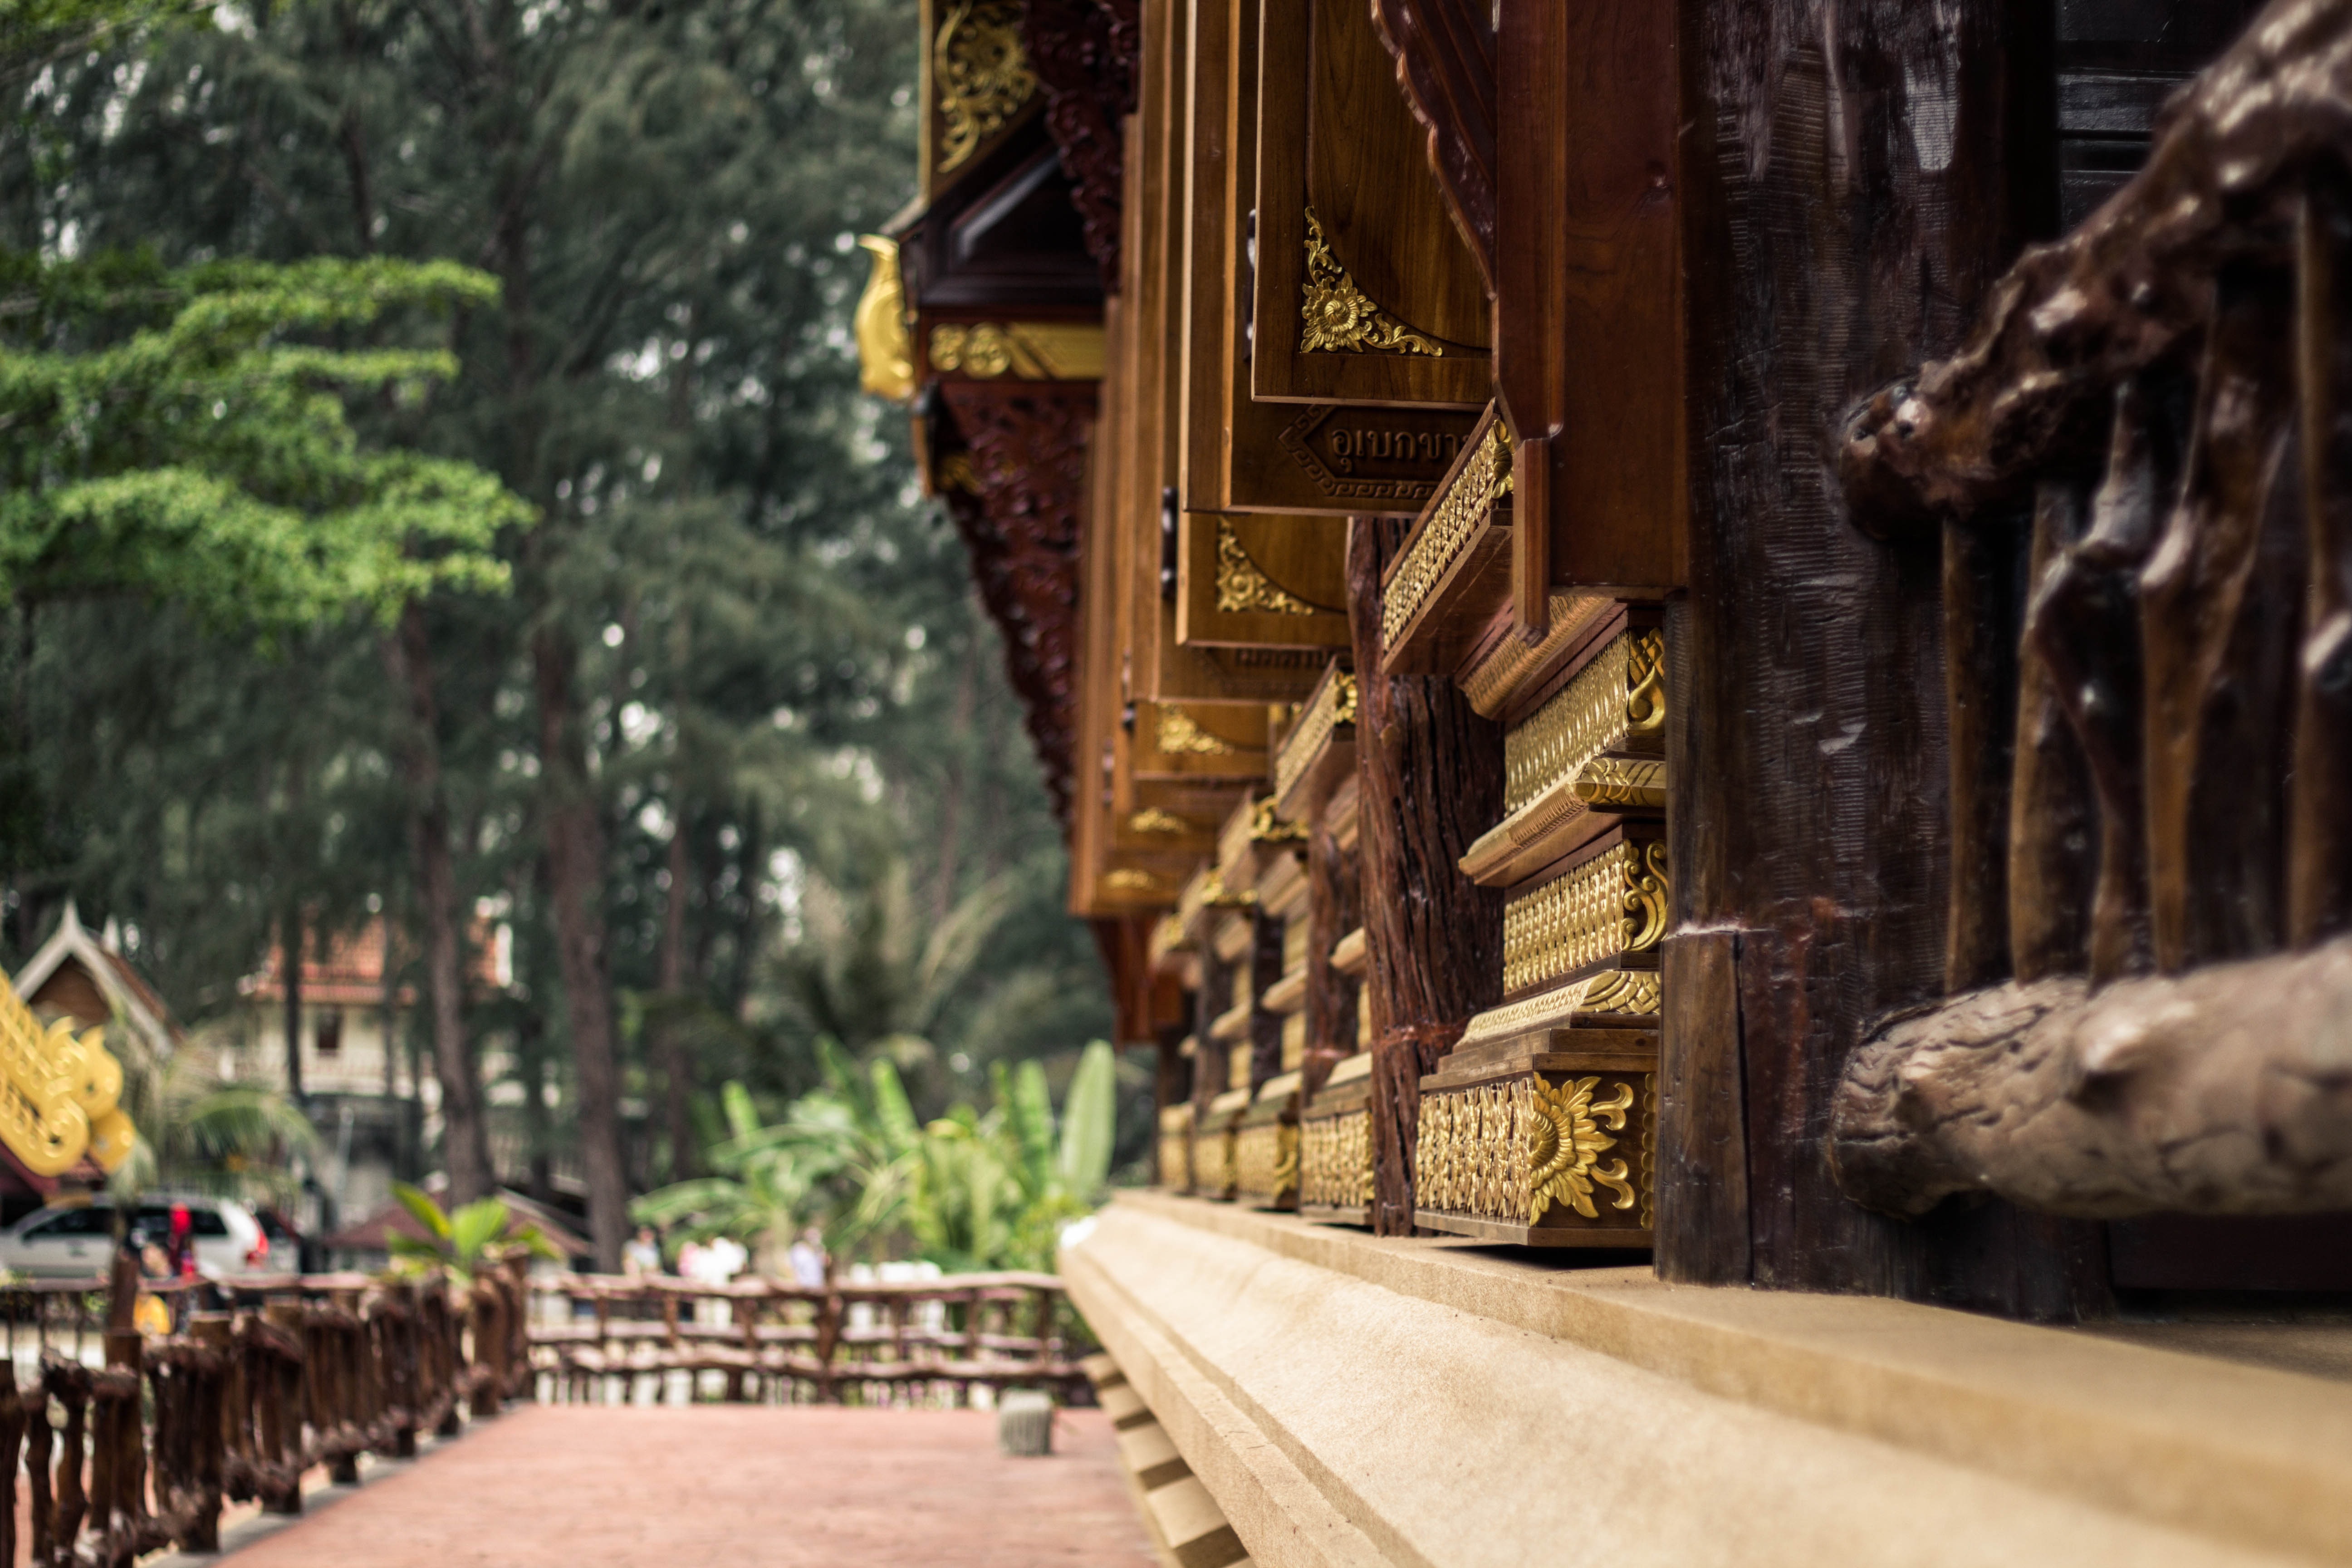
road, street, measure, temple, urban area, wat tha sai